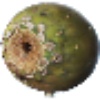
Label: cactus_fruit